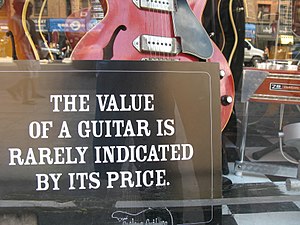
Aforisme
En Aforisme
En aforisme er et kort udtryk, der på overraskende måde udtrykker en tanke eller erfaring, for eksempel ved hjælp af en modsætning eller et billedligt udtryk. W.C. Fields, Kierkegaard og Nietzsche brugte aforismer.